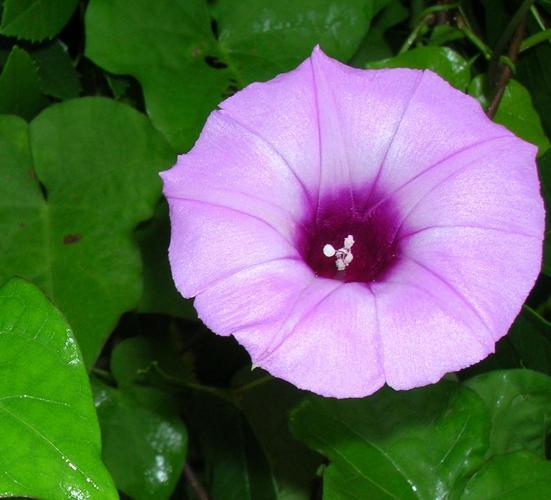
Label: morning glory